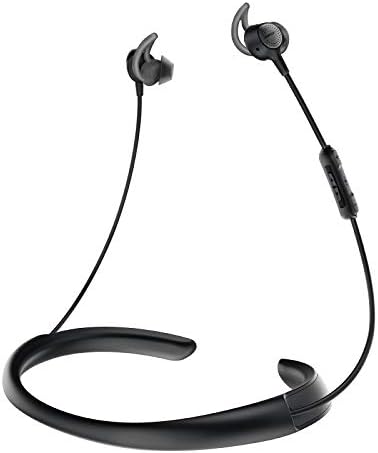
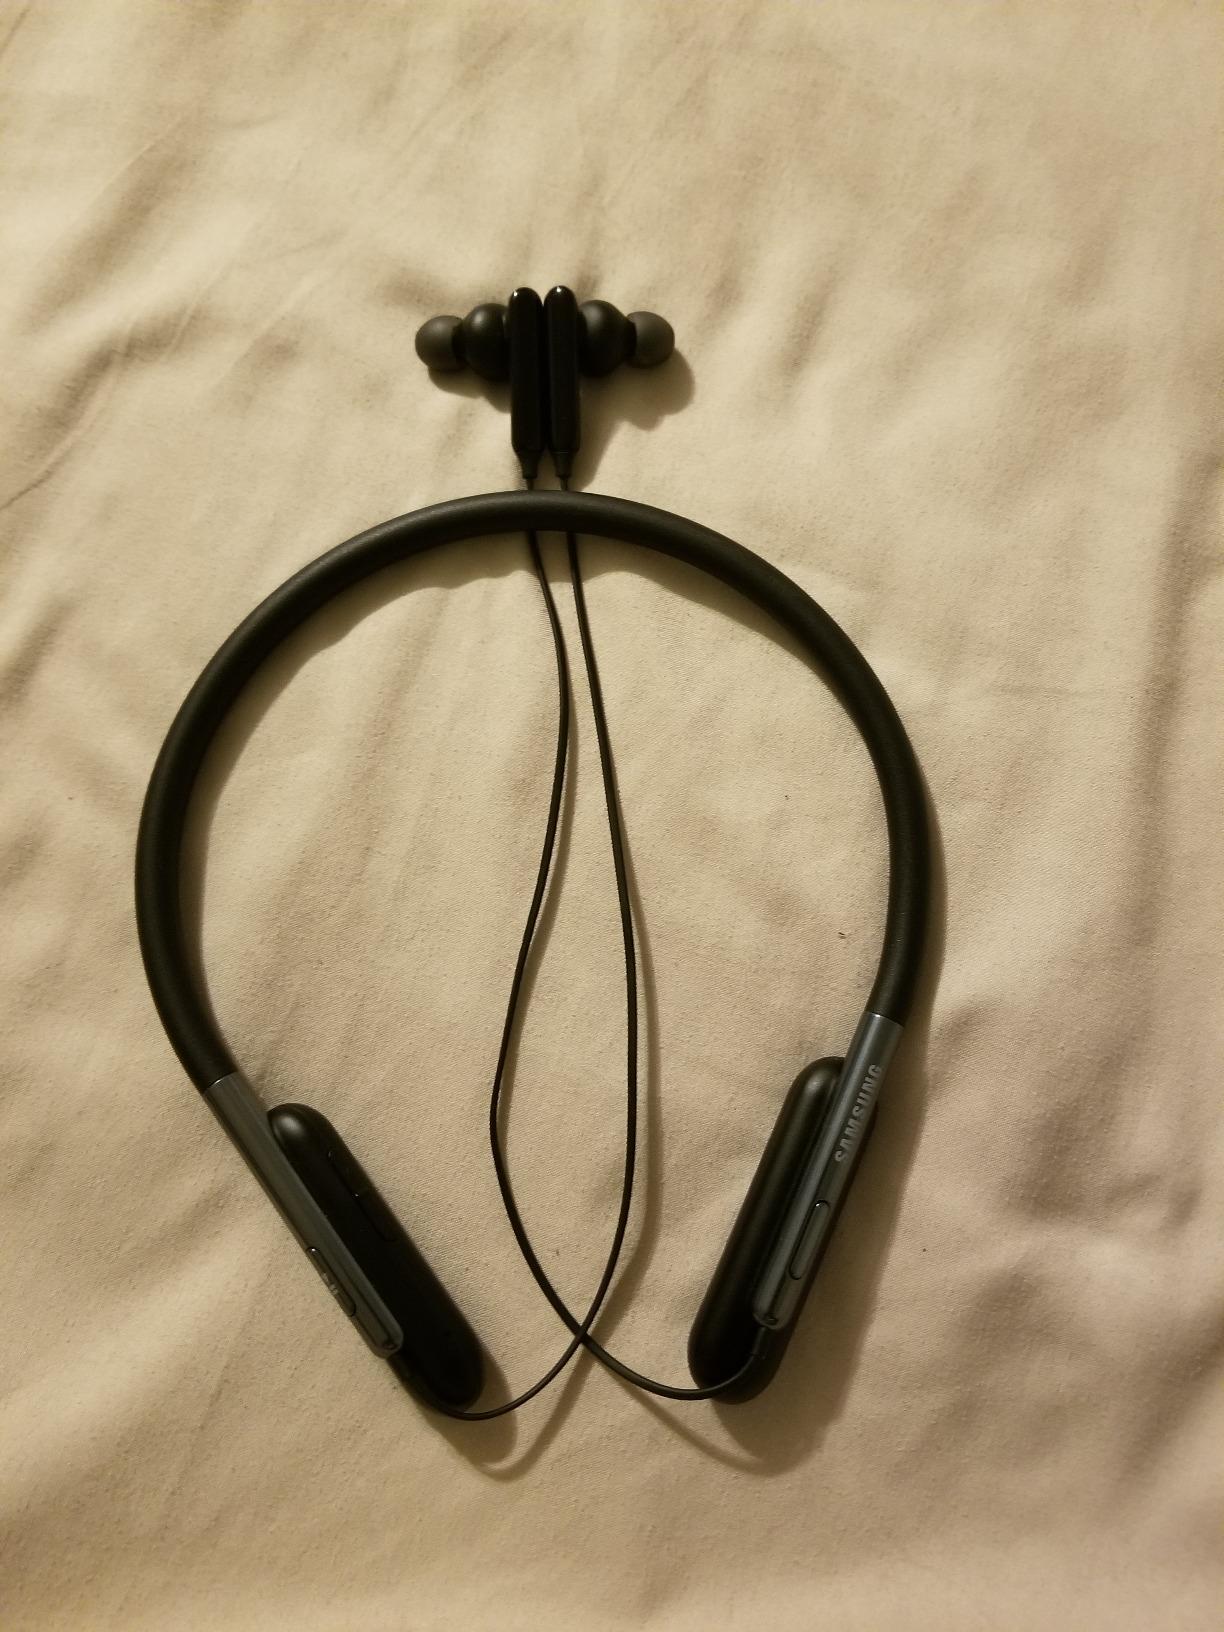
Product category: headphones
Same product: no